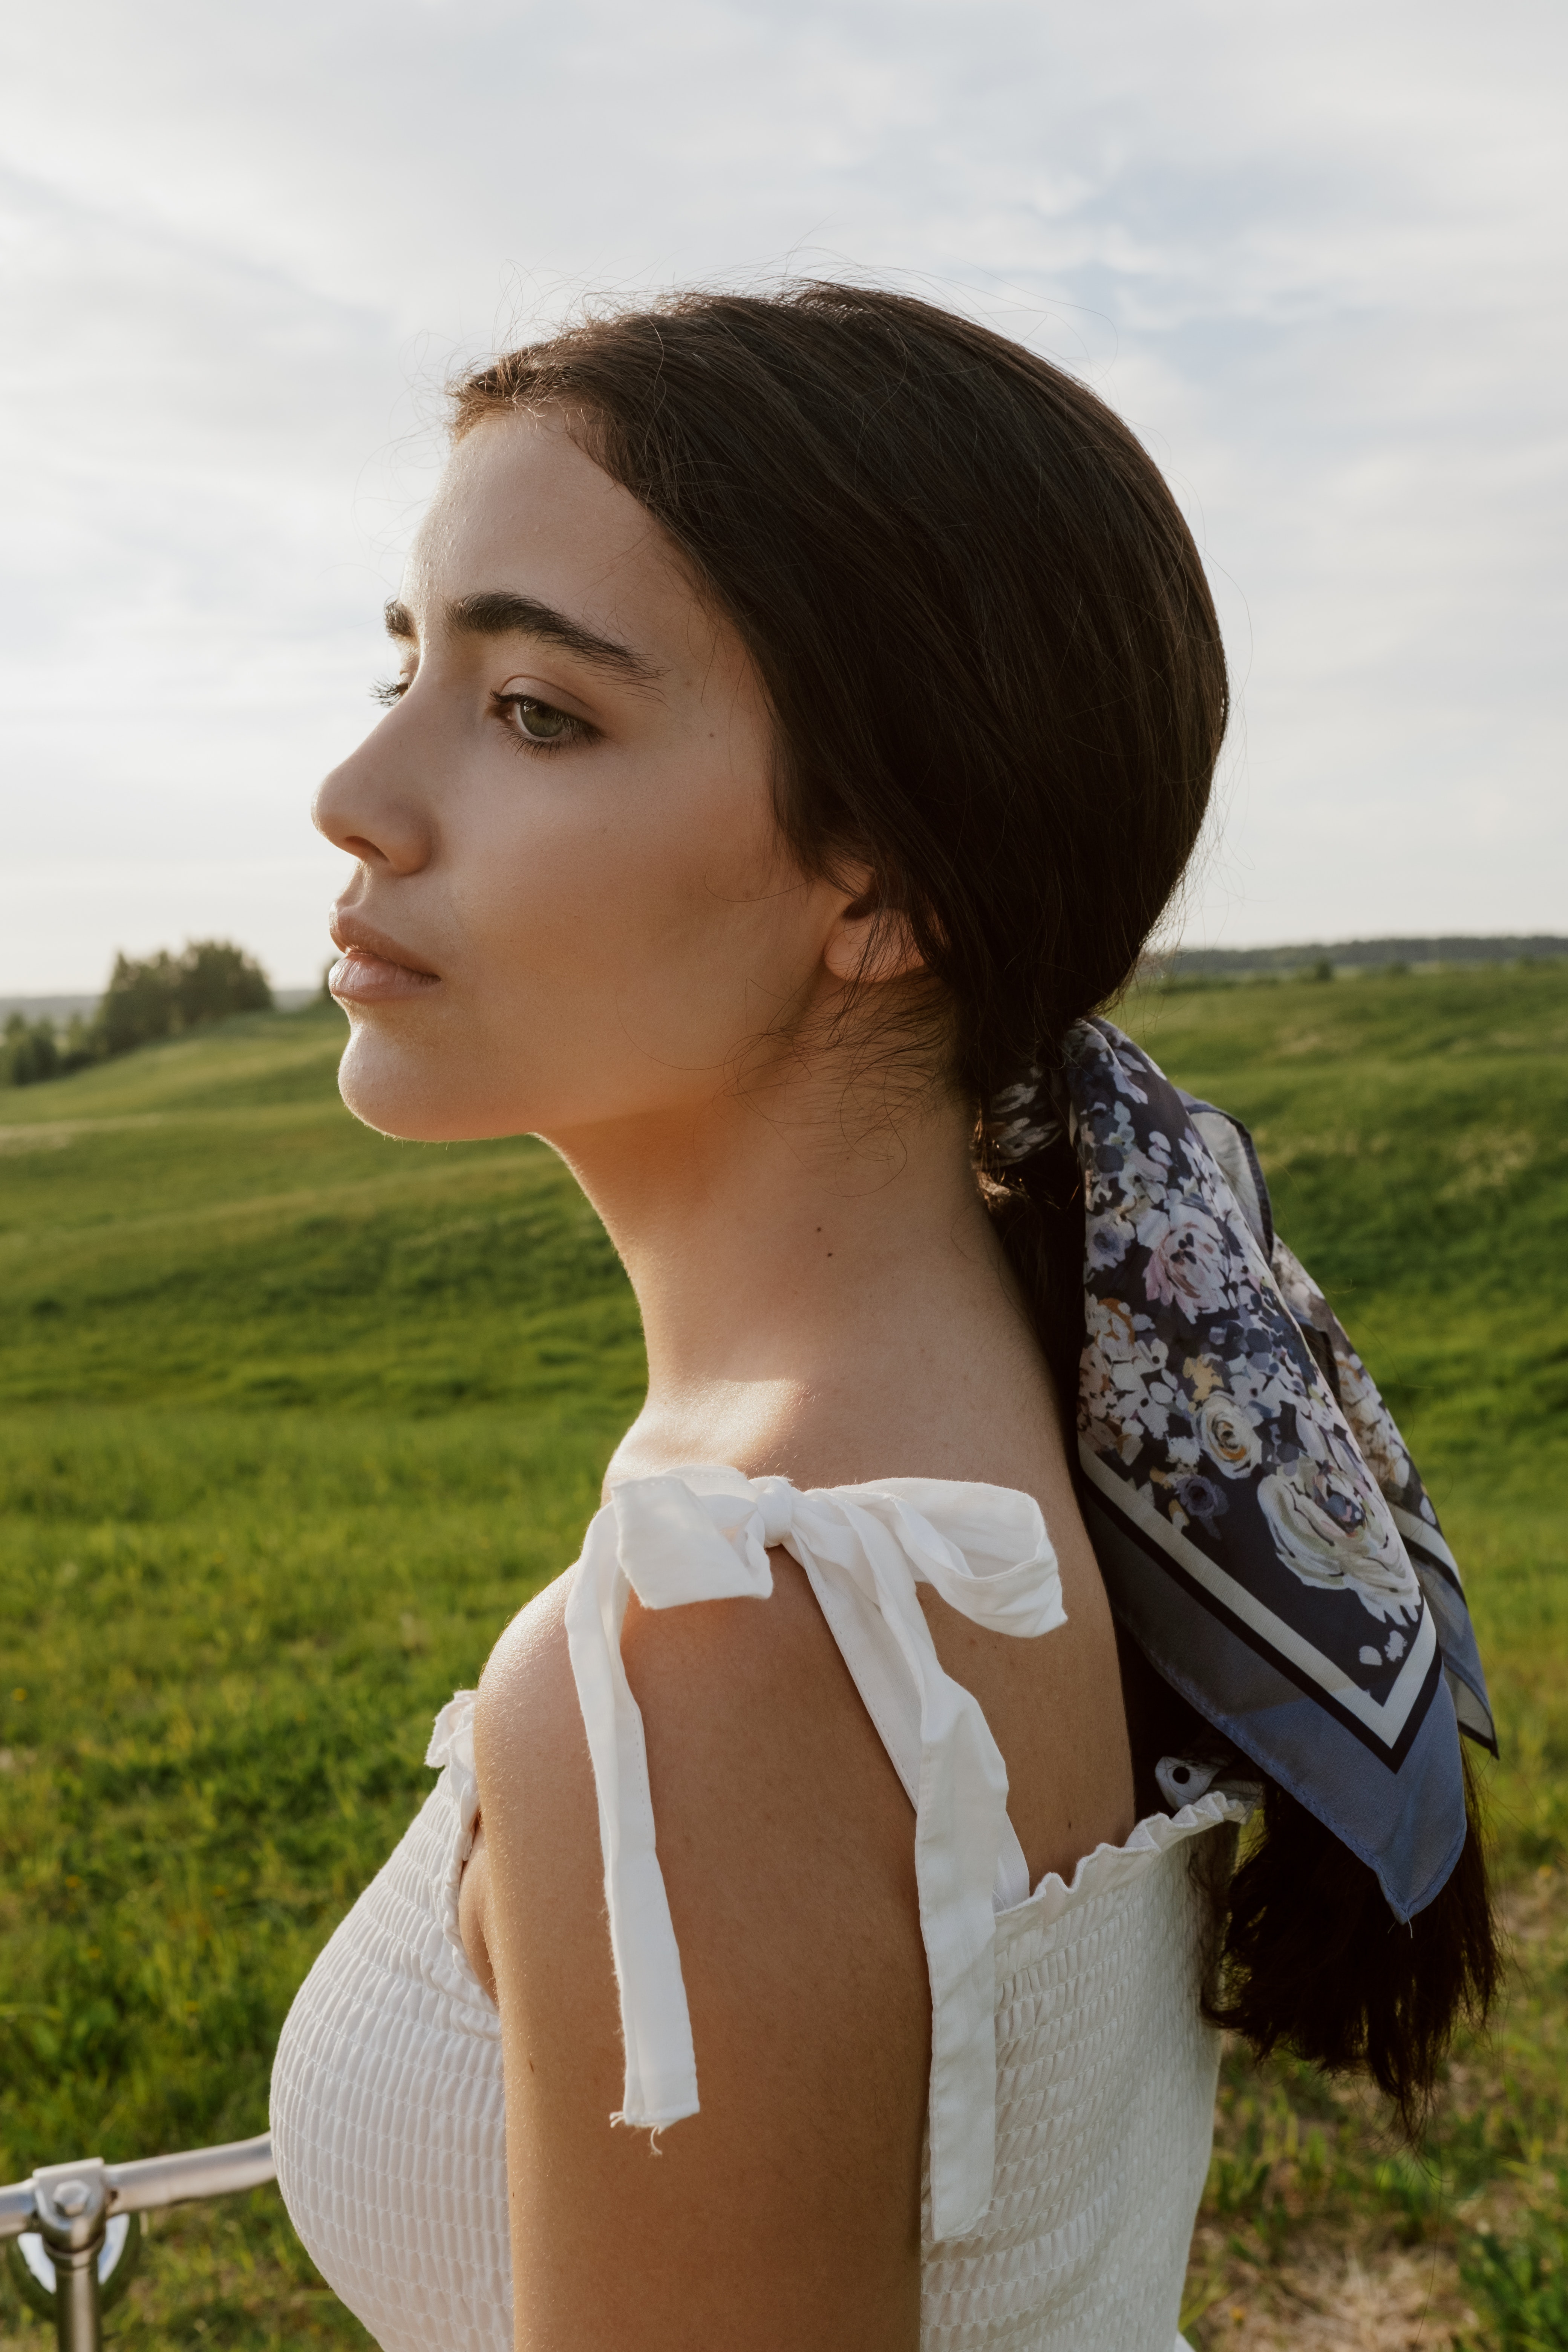
woman, lip, hairstyle, sky, plant, flash photography, neck, sleeve, happy, eyelash, grass, black hair, grassland, waist, long hair, bridal accessory, jewellery, brown hair, formal wear, People in nature, blond, fashion accessory, gown, chest, pattern, sitting, landscape, portrait photography, hair accessory, headpiece, fashion model, photo shoot, portrait